1922 New Zealand v Australia soccer match

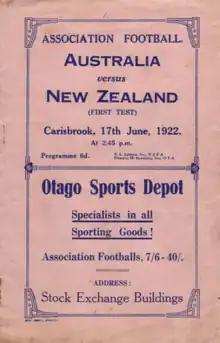
The match programme cover

The 1922 association football match between New Zealand and Australia was not only the first full international match for both sides, but the first international held in Oceania. New Zealand won 3–1, initiating a long-time rivalry between both teams, that have met more than 60 times since that first encounter.